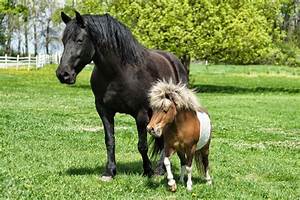
Label: cavallo